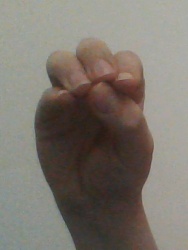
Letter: ha